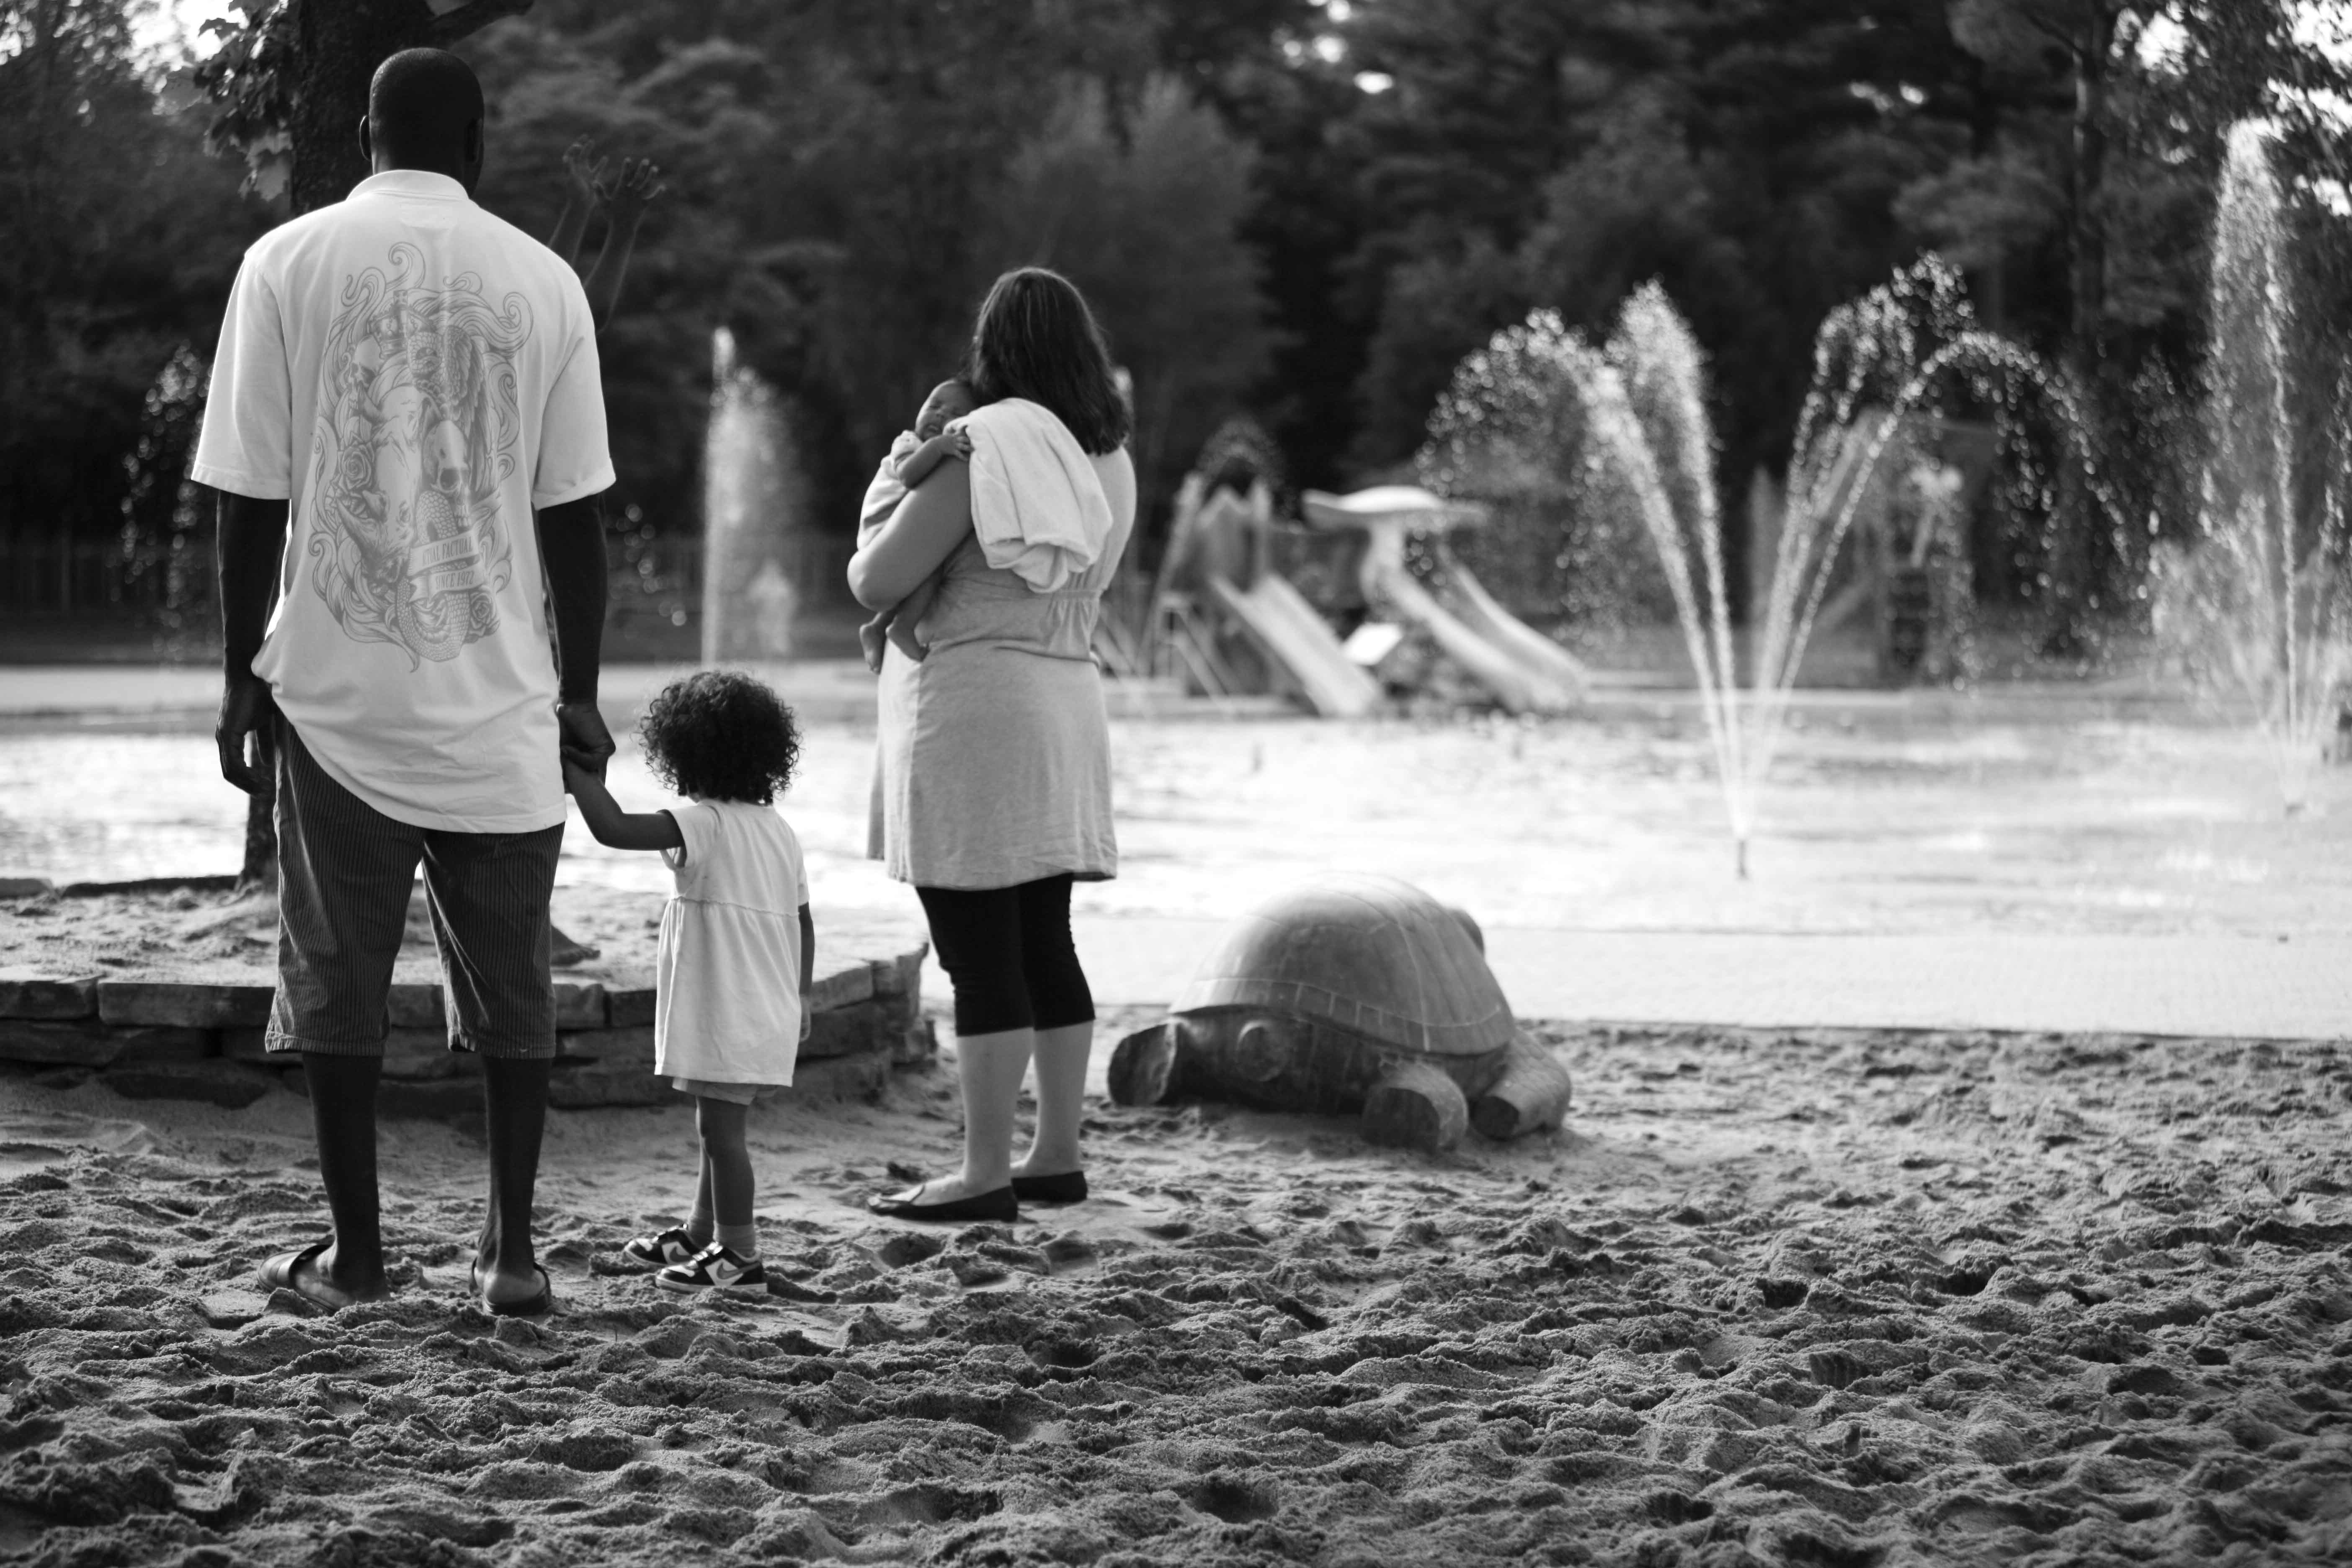
black and white, people, white, photography, child, black, monochrome, season, photograph, monochrome photography, human positions